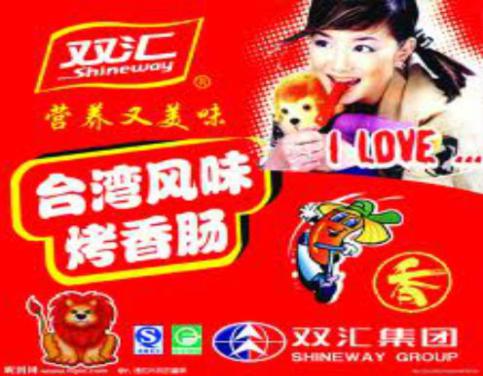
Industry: Food